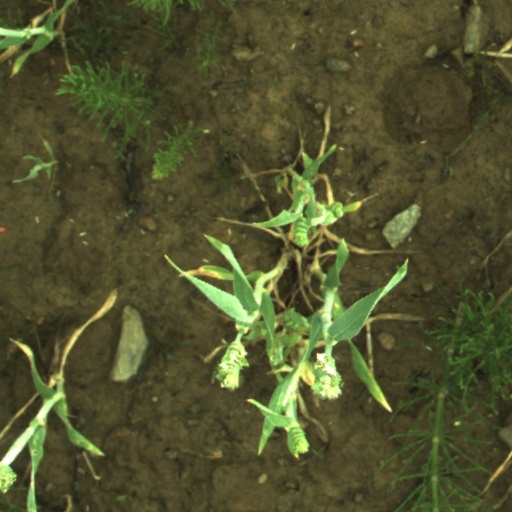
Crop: wheat